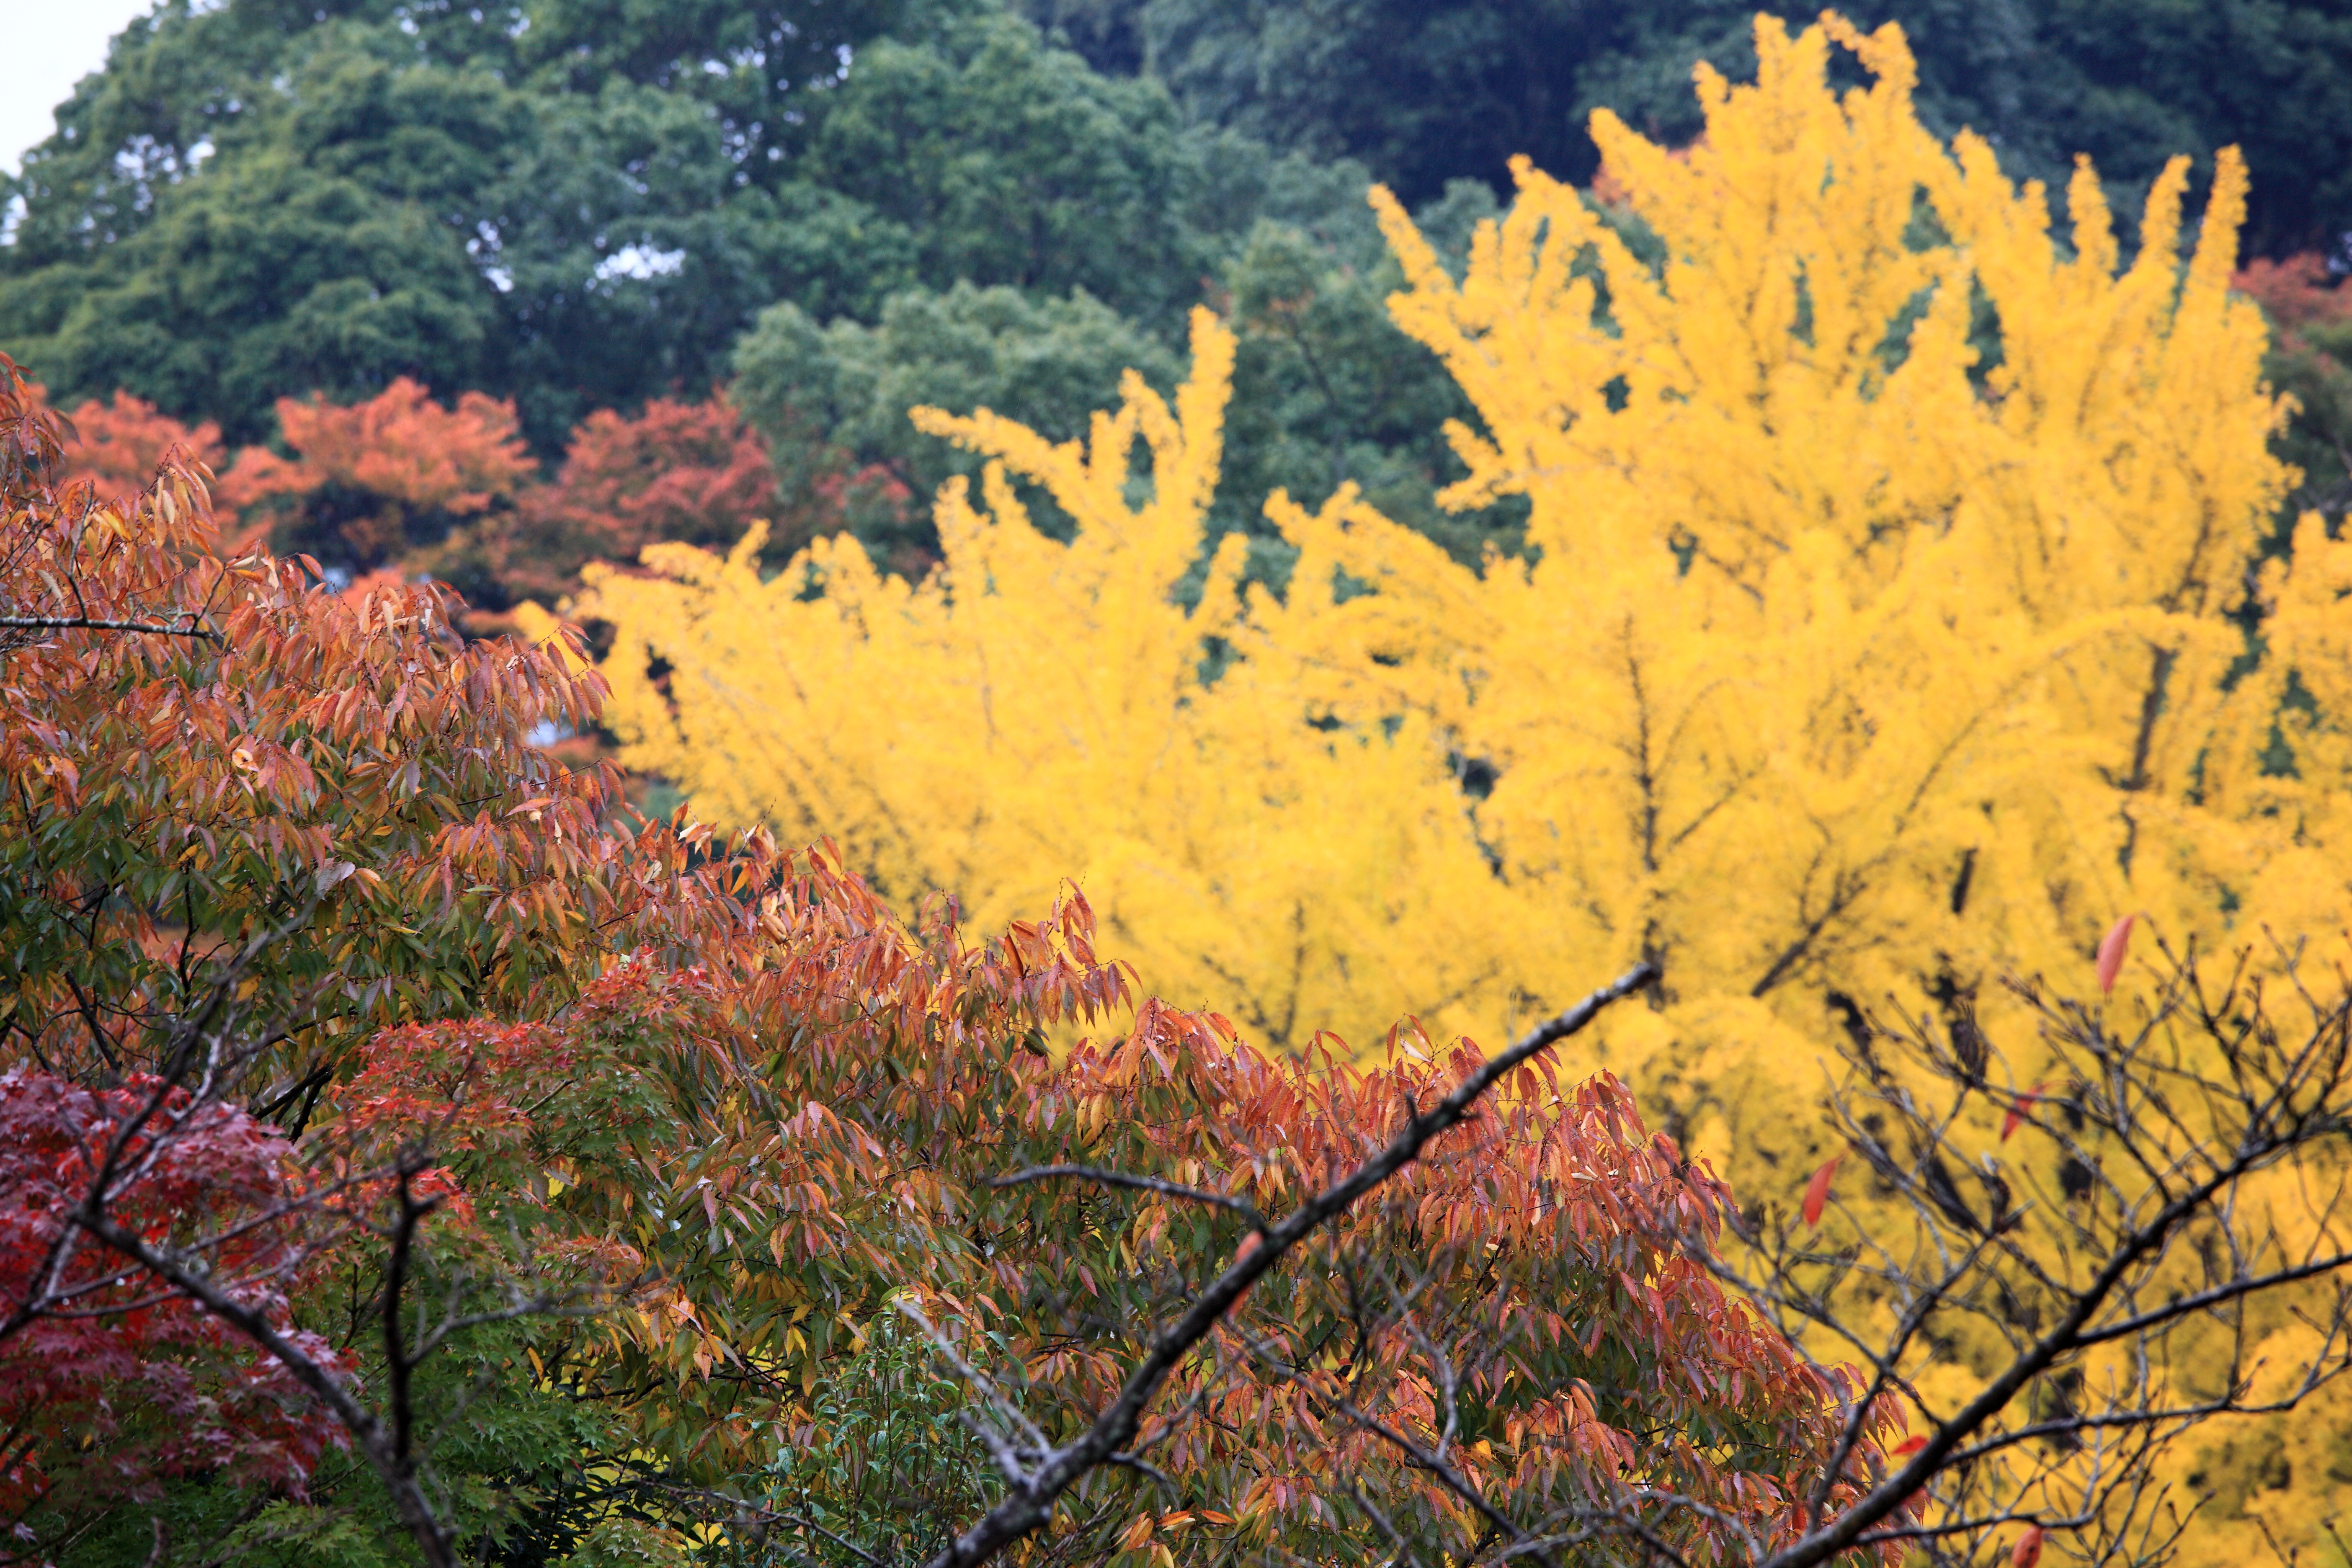
tree, branch, plant, leaf, flower, high, autumn, season, maple tree, temple, deciduous, nara, 5d, ginkgo, biloba, hires, markii, ecosystem, hi, res, resolution, chougosonshiji, taxonomy binomial ginkgobiloba, woody plant